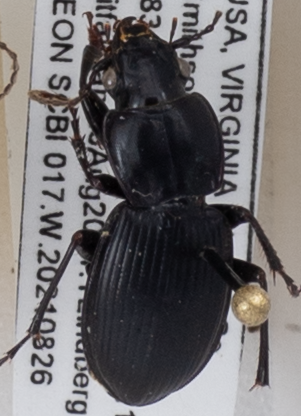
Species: Cyclotrachelus sigillatus
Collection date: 2021-08-26
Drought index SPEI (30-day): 1.082
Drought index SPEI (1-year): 0.24
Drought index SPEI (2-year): -0.03